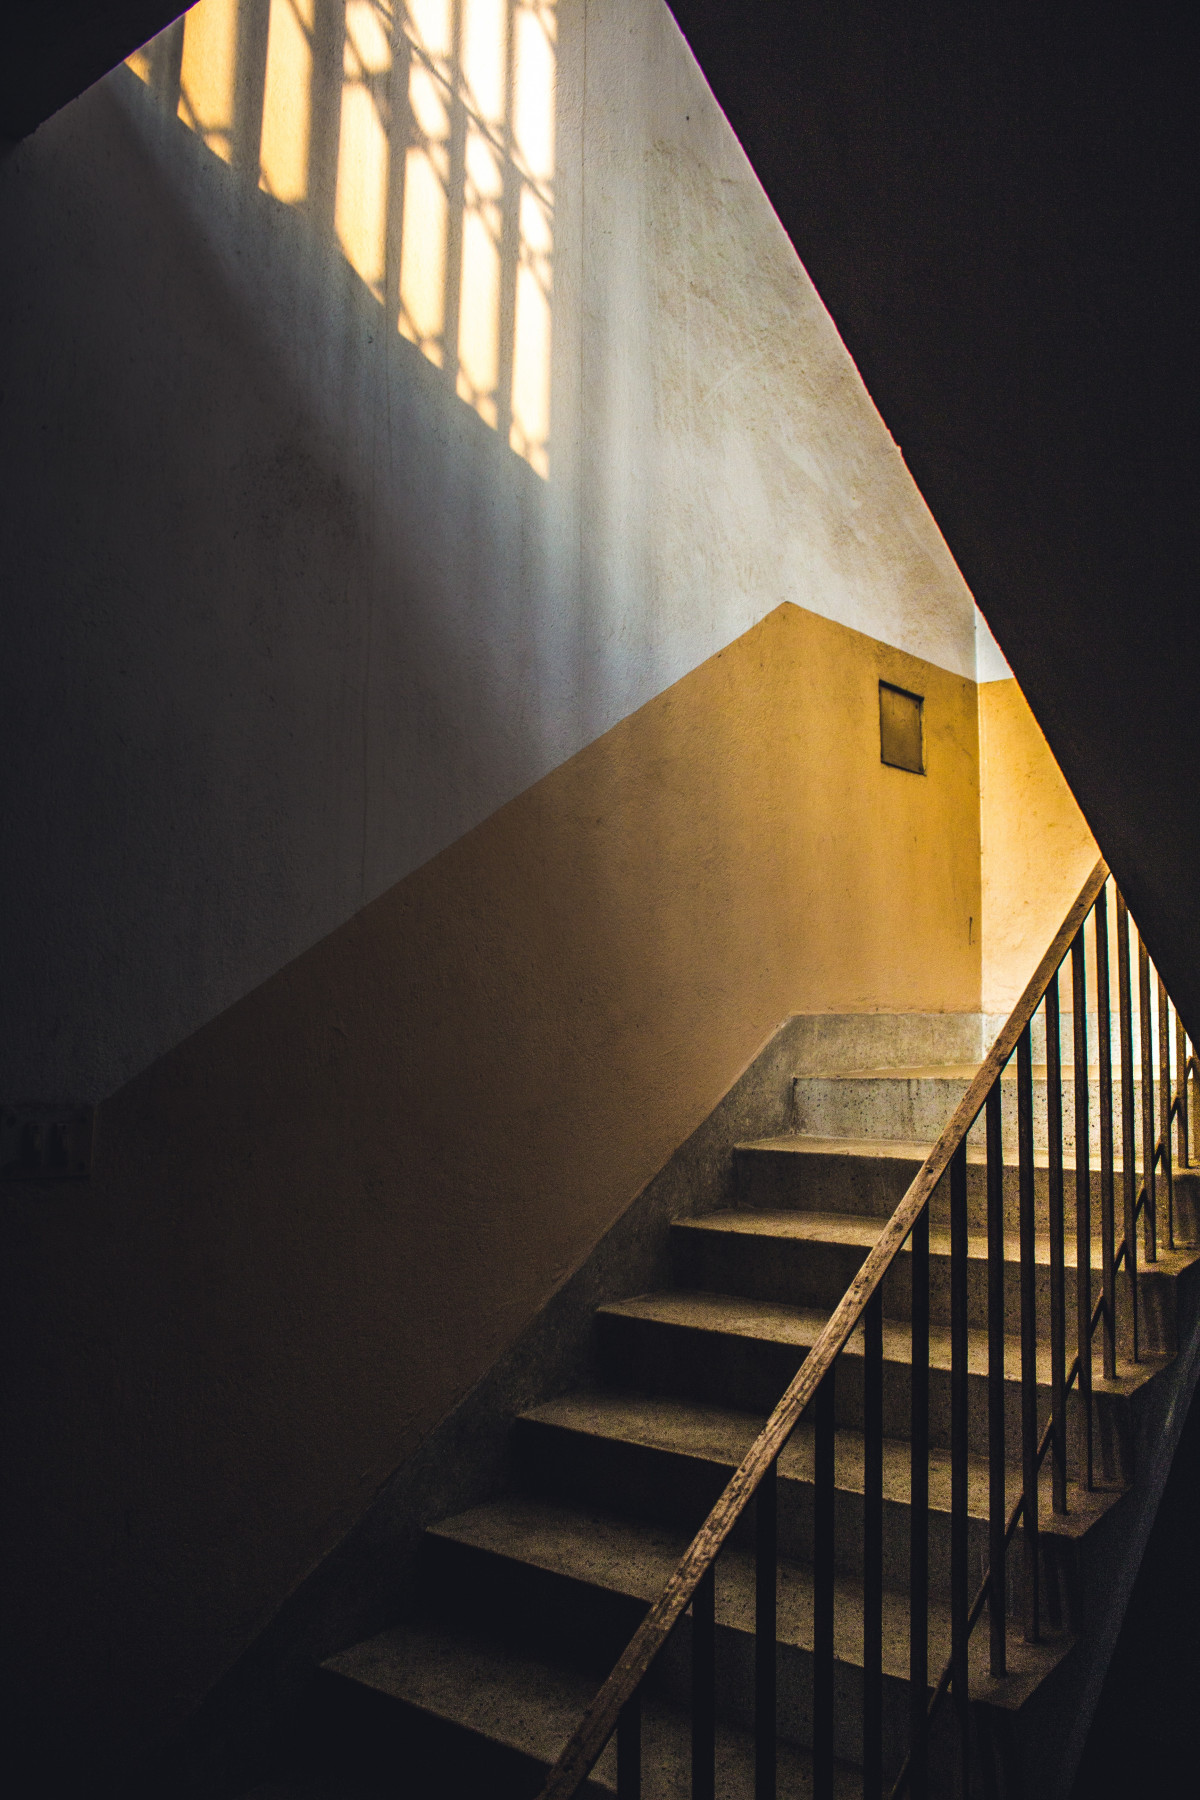
Tags: architecture, night, house, sunlight, line, reflection, facade, darkness, stairs, symmetry, tourist attraction, shape